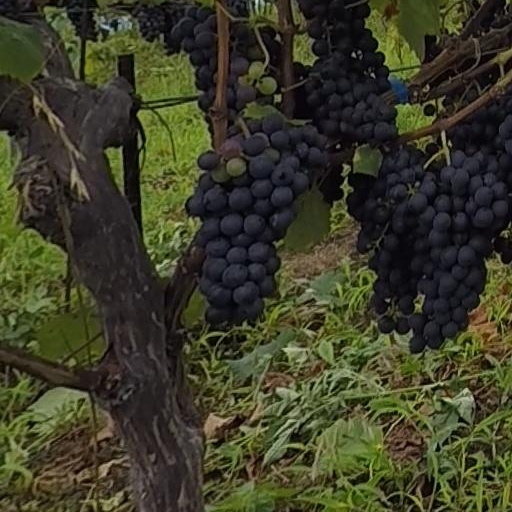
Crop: grape